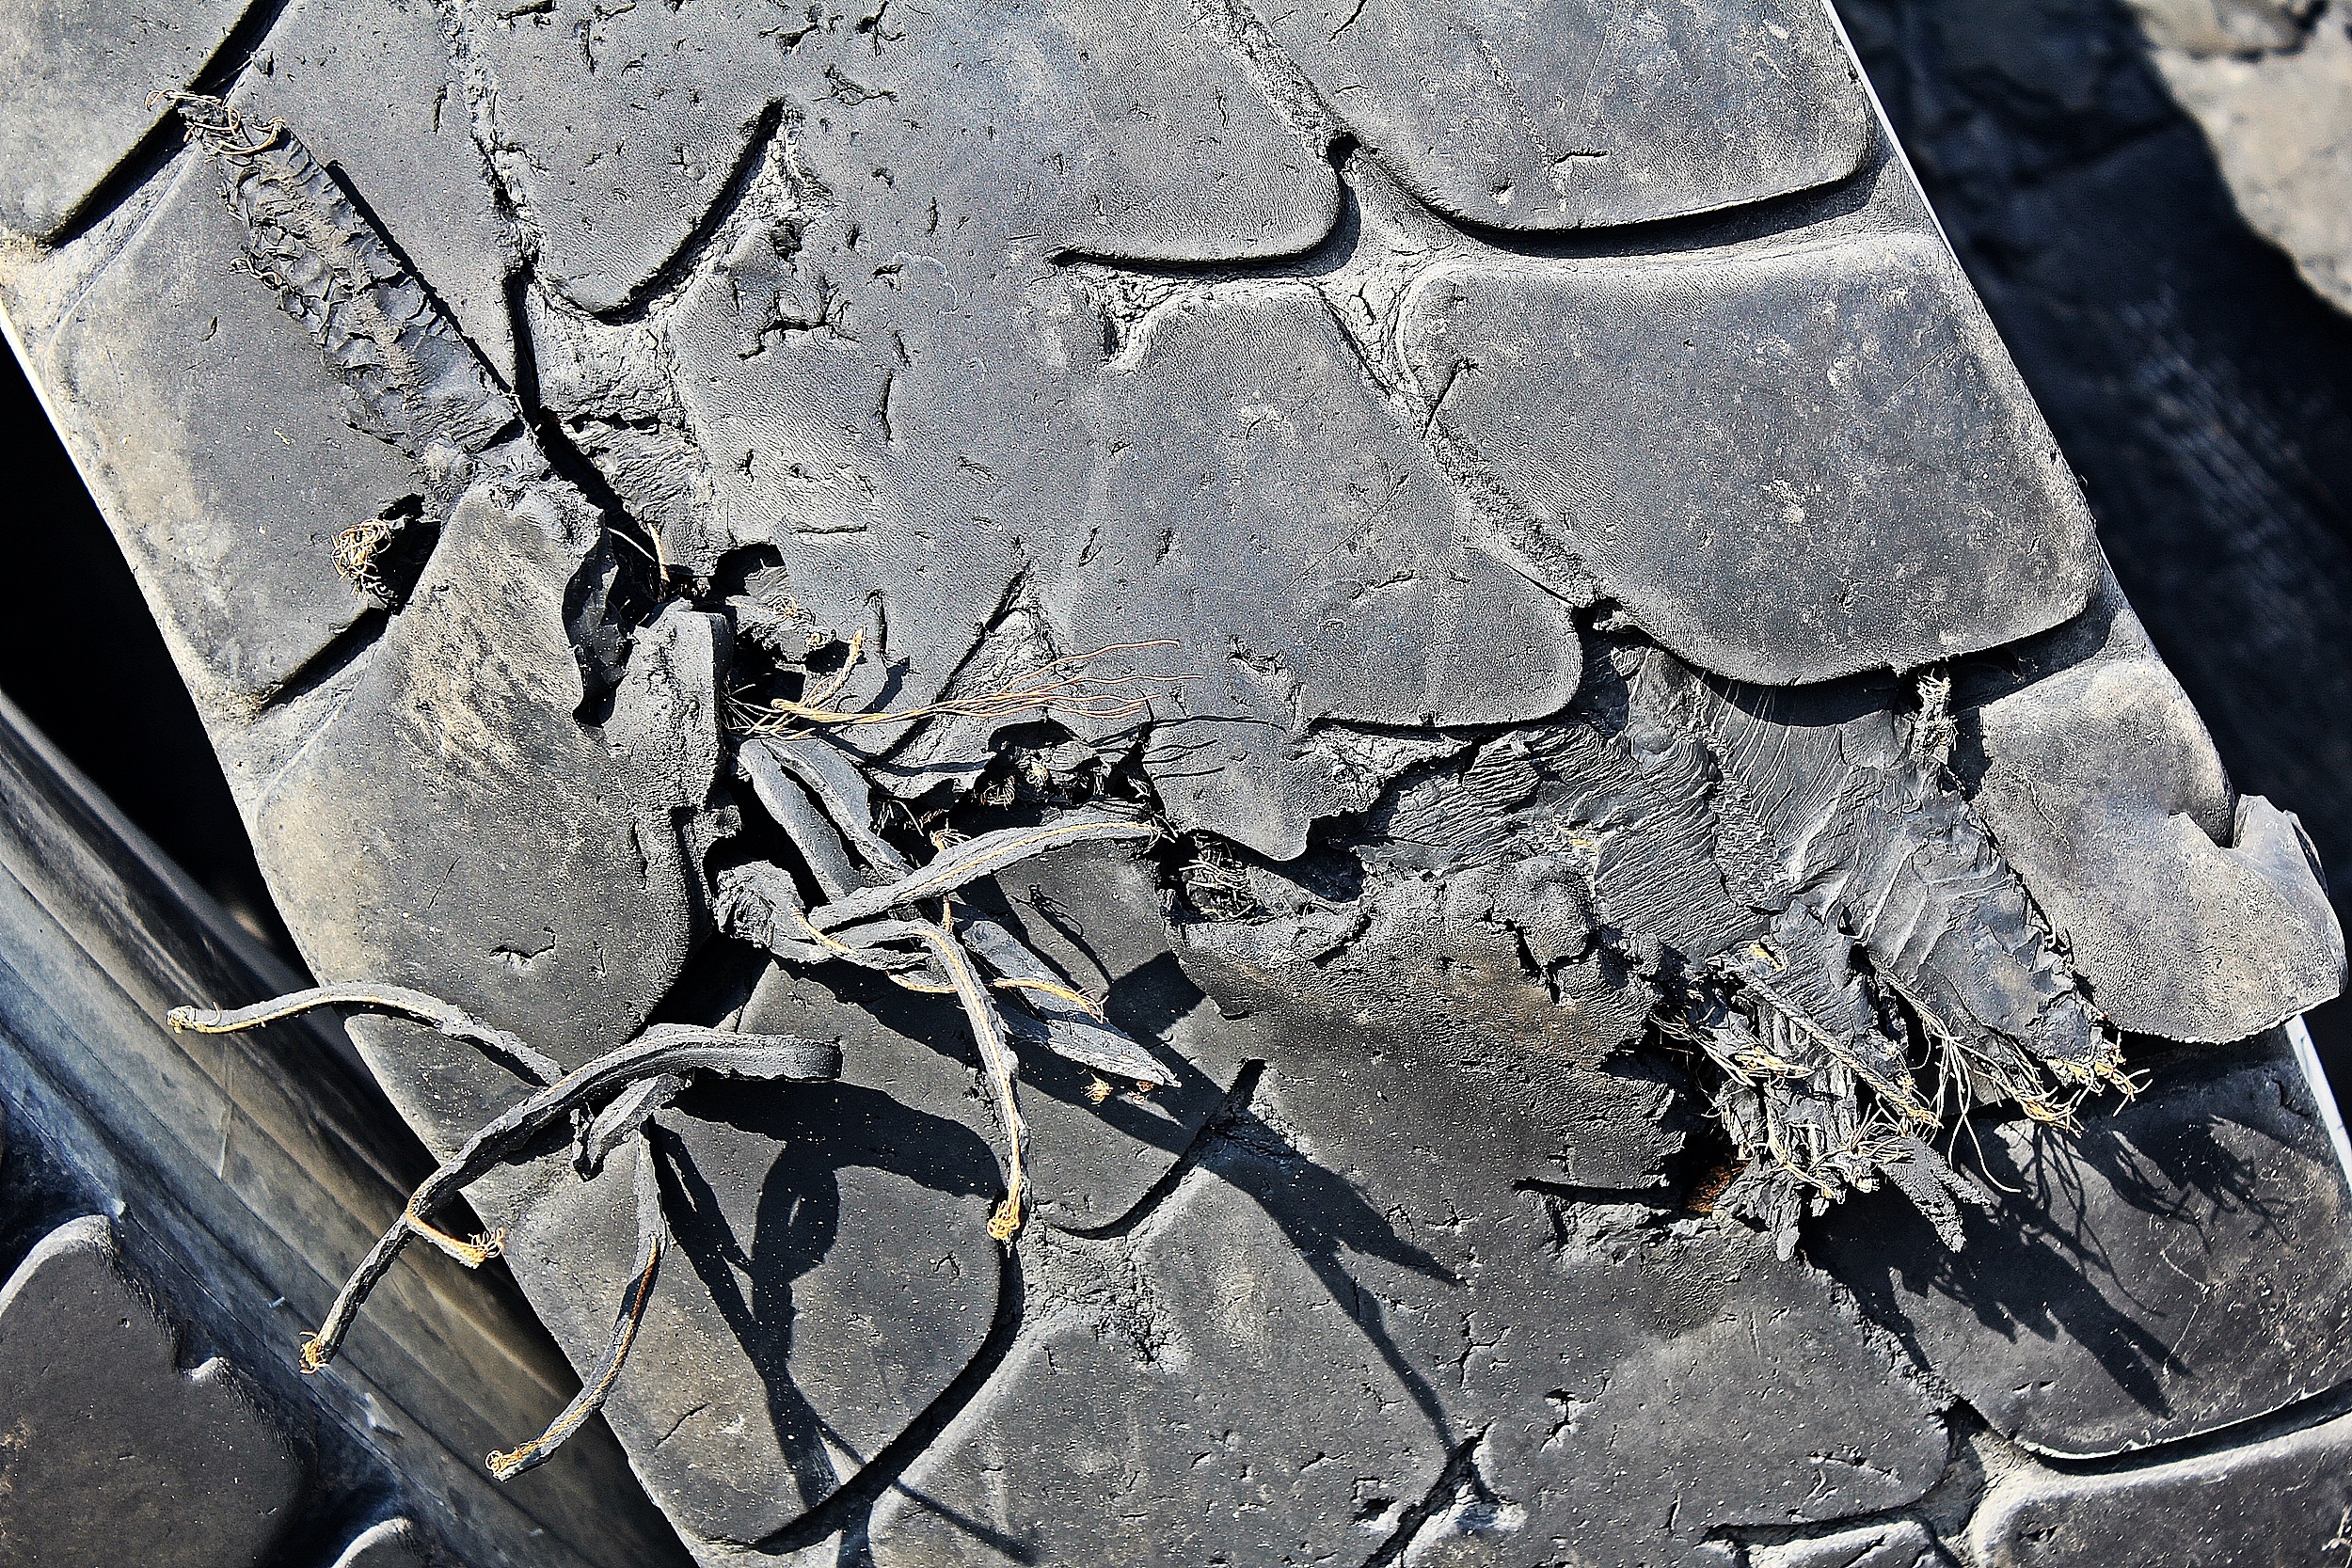
rock, wood, wheel, texture, old, profile, asphalt, environment, pattern, soil, auto, blue, stack, material, tire, background, stacked, waste, layer, pkw, rubber, used, disposal, auto tires, mature, tread, flooring, mature age, road surface, altreifen, dispose of, automotive tire, mature disposal, tyre stack